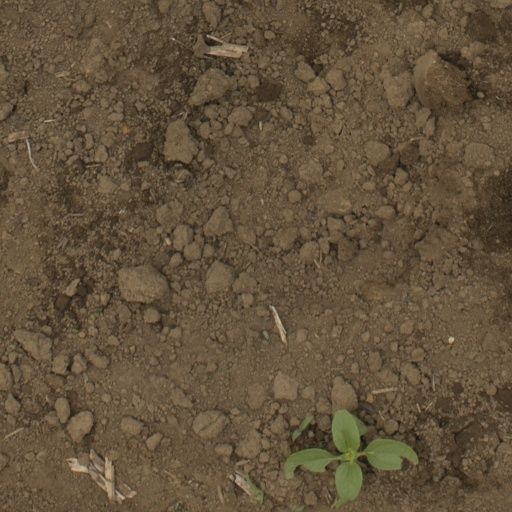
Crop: Jerusalem artichoke